Wolfgang Seguin

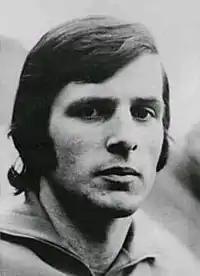
Seguin in 1974

Wolfgang "Paule" Seguin (born 14 September 1945) is an East German former professional footballer.